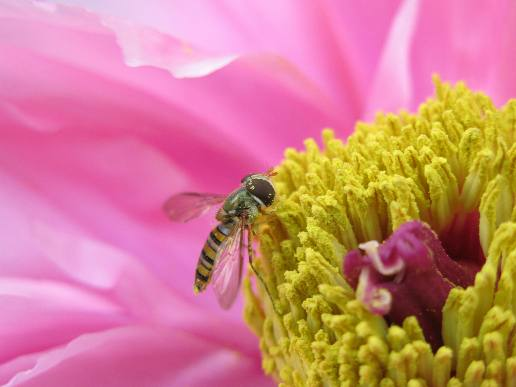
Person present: No